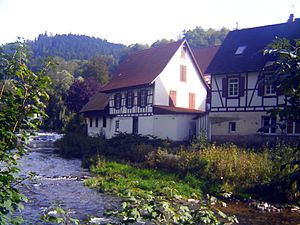
Kinzig (biflod til Rhinen)
Kinzig ved Schiltach
Kinzig er en flod i den tyske delstat Baden-Württemberg, og en af Rhinens bifloder med en længde på 95 km. Kinzigdalen og de tilhørende sidedale udgør det største dalsystem i Schwarzwald.